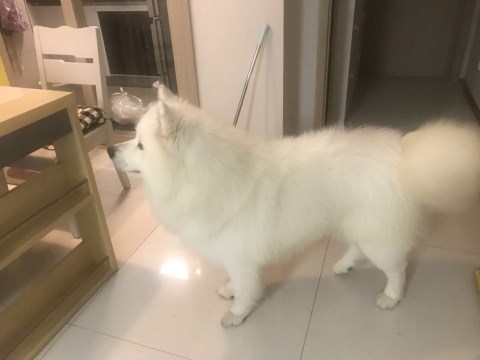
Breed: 2192-n000088-Samoyed